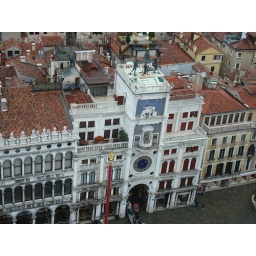
The clock tower in St. Mark's Square.